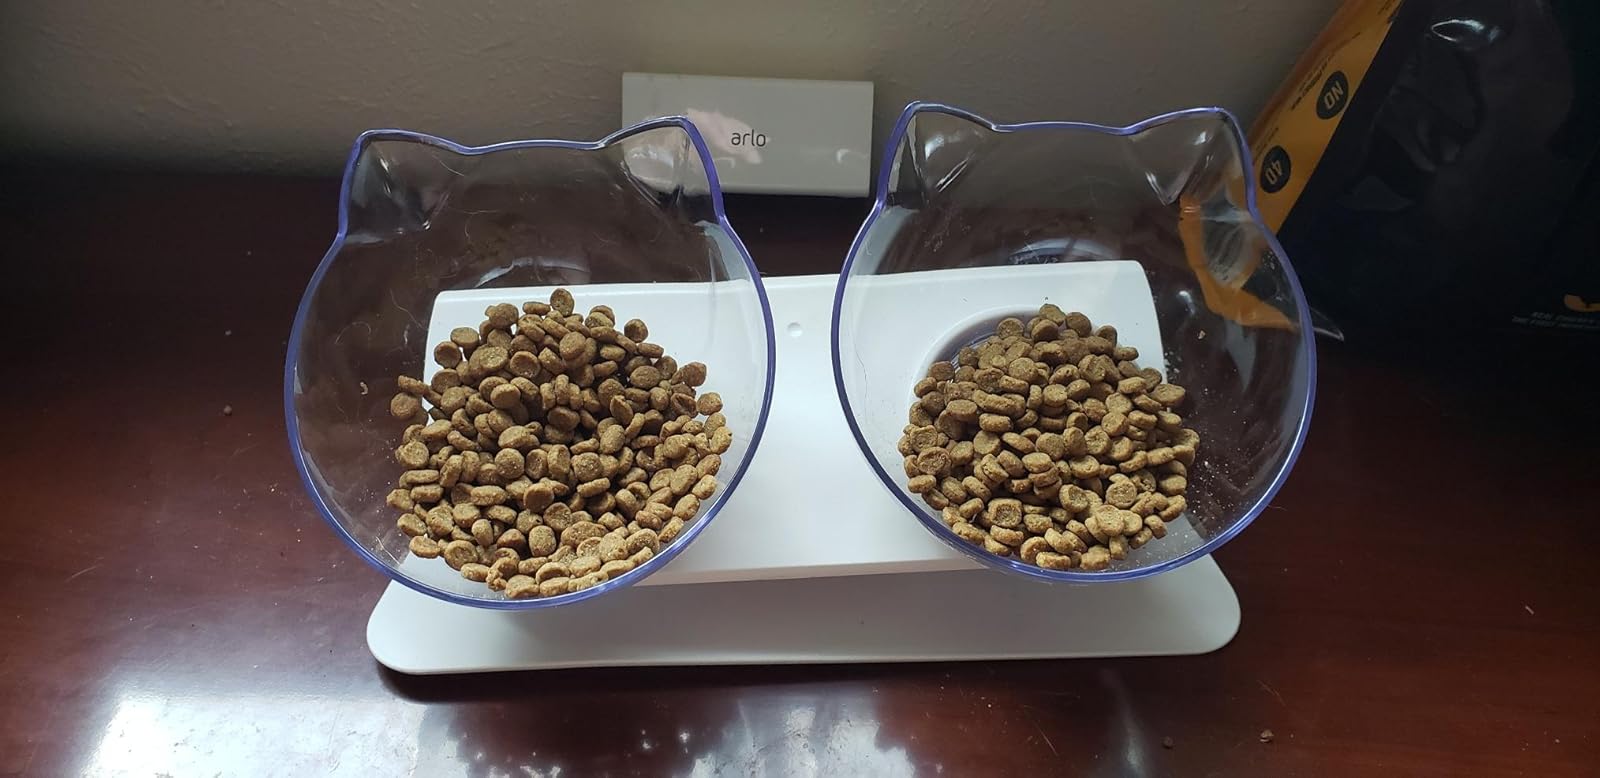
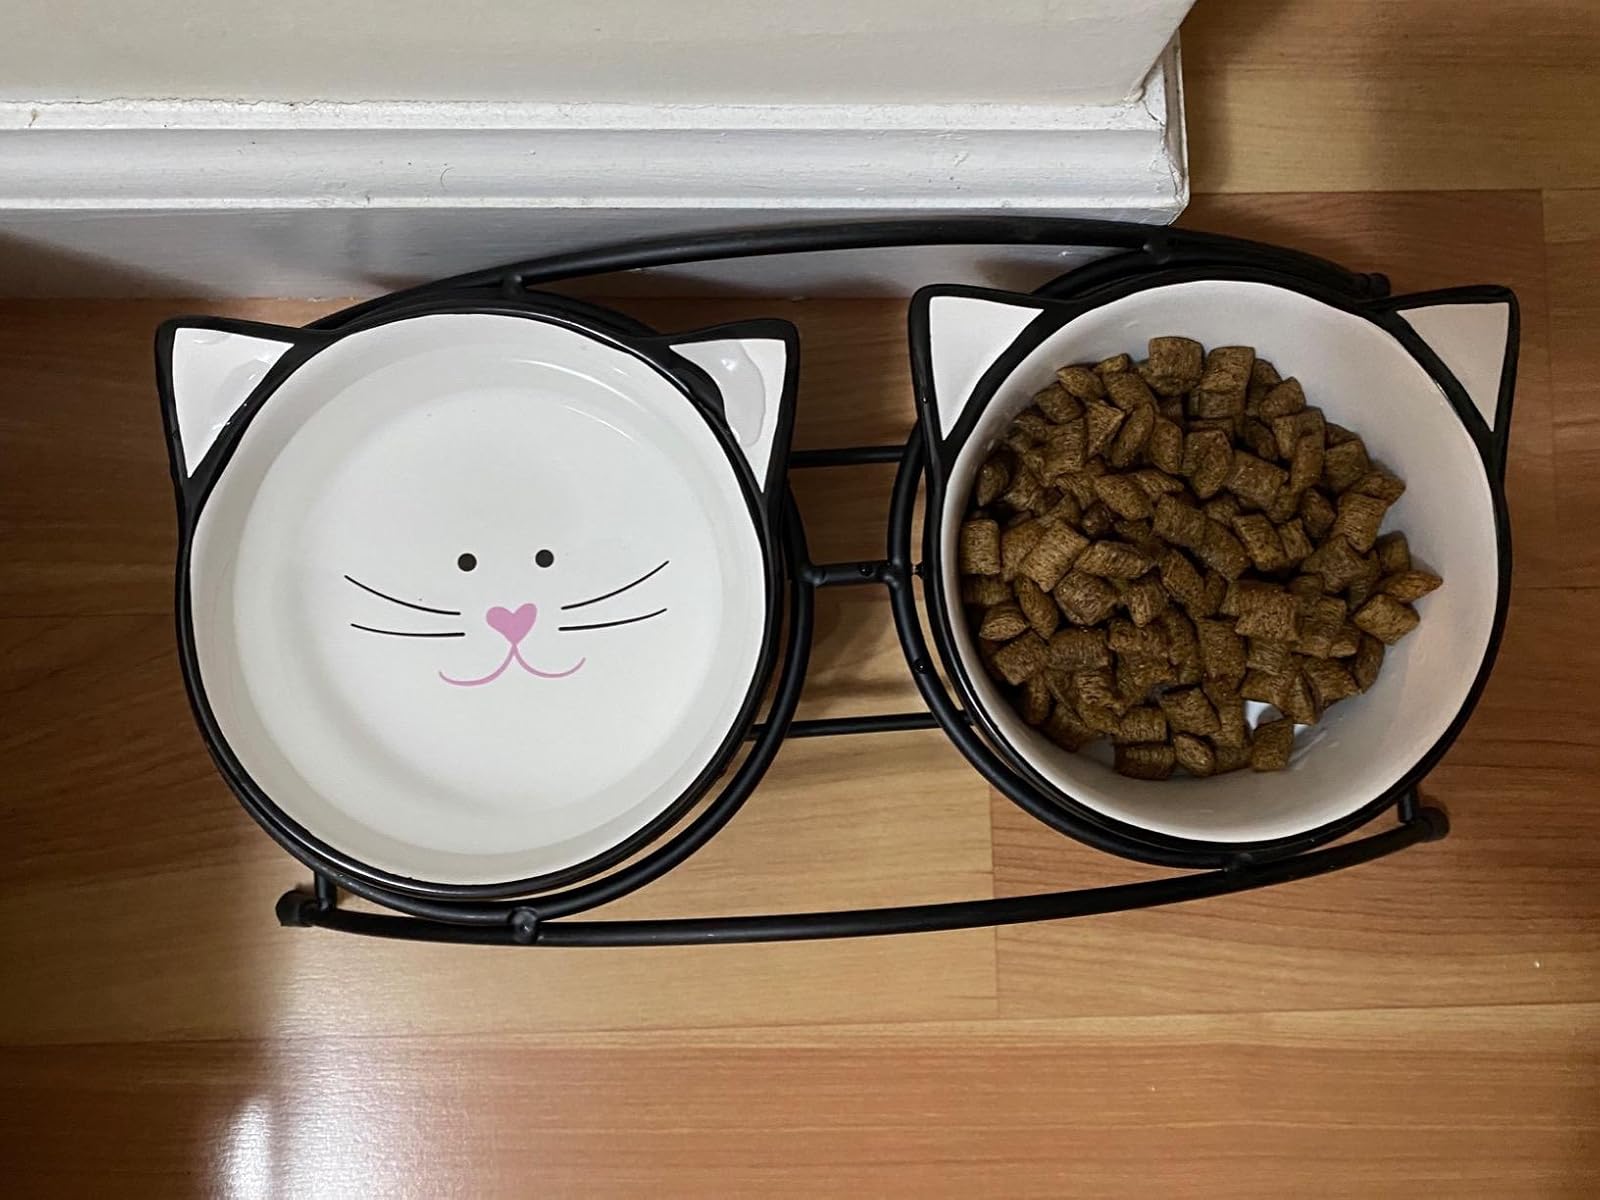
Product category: items_bowl
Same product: no